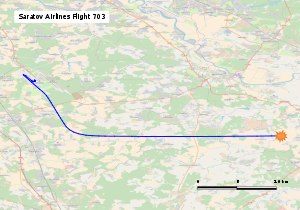
Saratov Airlines Flight 703 / Ulykken
Flyruten for Saratov Airlines Flight 703 indtil styrtet.
Saratov Airlines Flight 703 var en indenrigspassagerflyvning fra Moskva-Domodedovo Internationale Lufthavn til Orsk Lufthavn udført af Saratov Airlines. Flyet der skulle udføre flyvningen 11. februar 2018, et Antonov An-148-100B, styrtede ned fem minutter efter take-off, og seks besætningsmedlemmer og 65 passagerer omkom. Ingen overlevede styrtet. Årsagen til ulykken er ukendt.